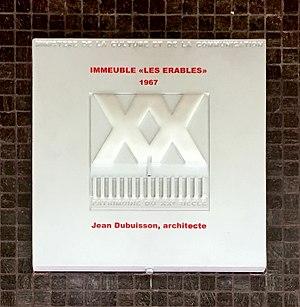
Immeuble Les Érables de La Duchère.